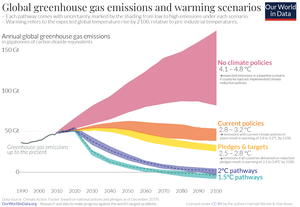
Le réchauffement climatique, ou réchauffement planétaire, est le phénomène d'augmentation des températures moyennes océaniques et atmosphériques, du fait d'émissions de gaz à effet de serre excessives. Ces émissions dépassent en effet la capacité d'absorption des océans et de la biosphère et augmentent l'effet de serre, lequel piège la chaleur à la surface terrestre. Le terme « réchauffement climatique » désigne plus communément le réchauffement mondial observé depuis le début du XXᵉ siècle, tandis que l'expression « changement climatique » désigne plutôt les épisodes de réchauffement ou refroidissement d'origine naturelle qui se sont produits avant l'ère industrielle.